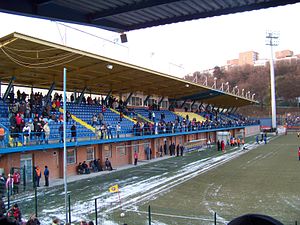
FC Fastav Zlín
FC Fastav Zlín er en tjekkisk fodboldklub fra byen Zlín i Mähren. Klubben spiller i Tjekkiets bedste række, 1. liga.